Suitcase

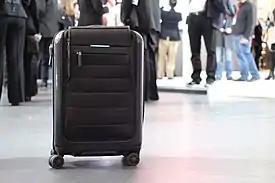
A smart suitcase created by Bluesmart, whose suitcases came with GPS tracking, an internal scale, and other features. The company shut down in 2018, which it blamed on a ban by many major airlines on smart suitcases with nonremovable lithium-ion batteries.

Smart suitcases—suitcases with built-in technological features—became popular in the 2010s. These features include internal tracking, geolocation, fingerprint scanners, device charging, scales, GPS capabilities, touch switches, remote locking, and computer vision, among others. Companies such as Away, Arlo Skye, and Ovis mostly sell smart luggage. Most smart suitcases are powered by a lithium-ion battery.